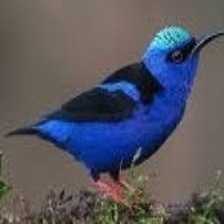
Species: RED LEGGED HONEYCREEPER
Scientific name: CYANERPES CYANEUS